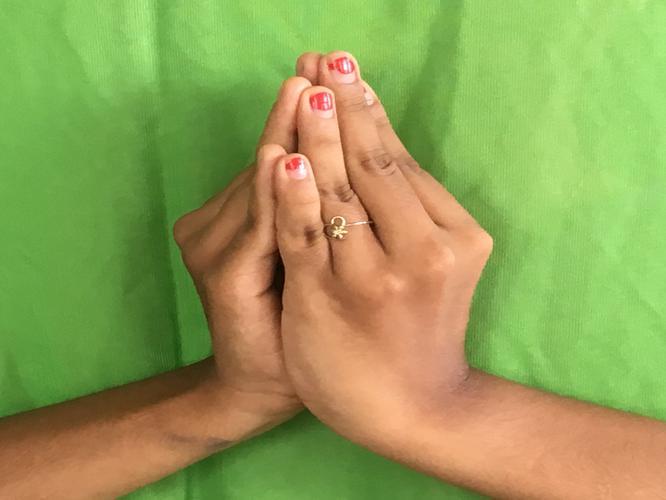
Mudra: Kapotham
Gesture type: double_hand